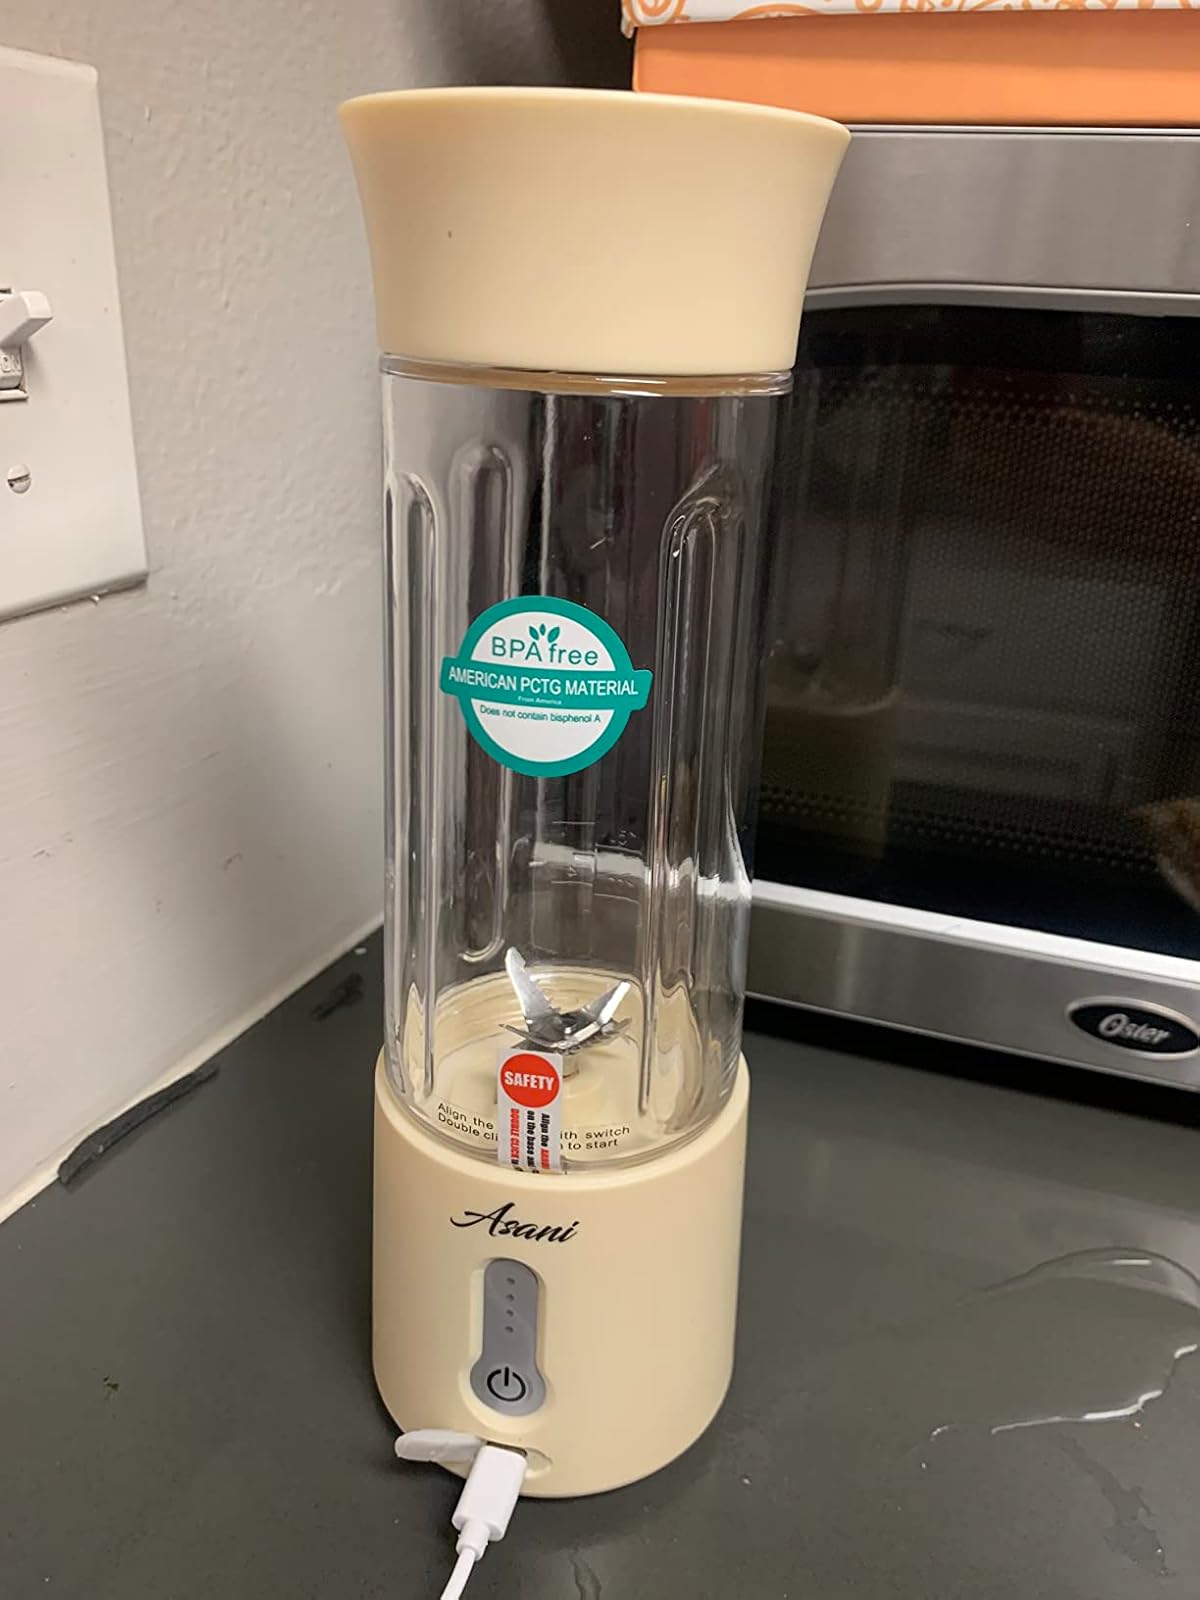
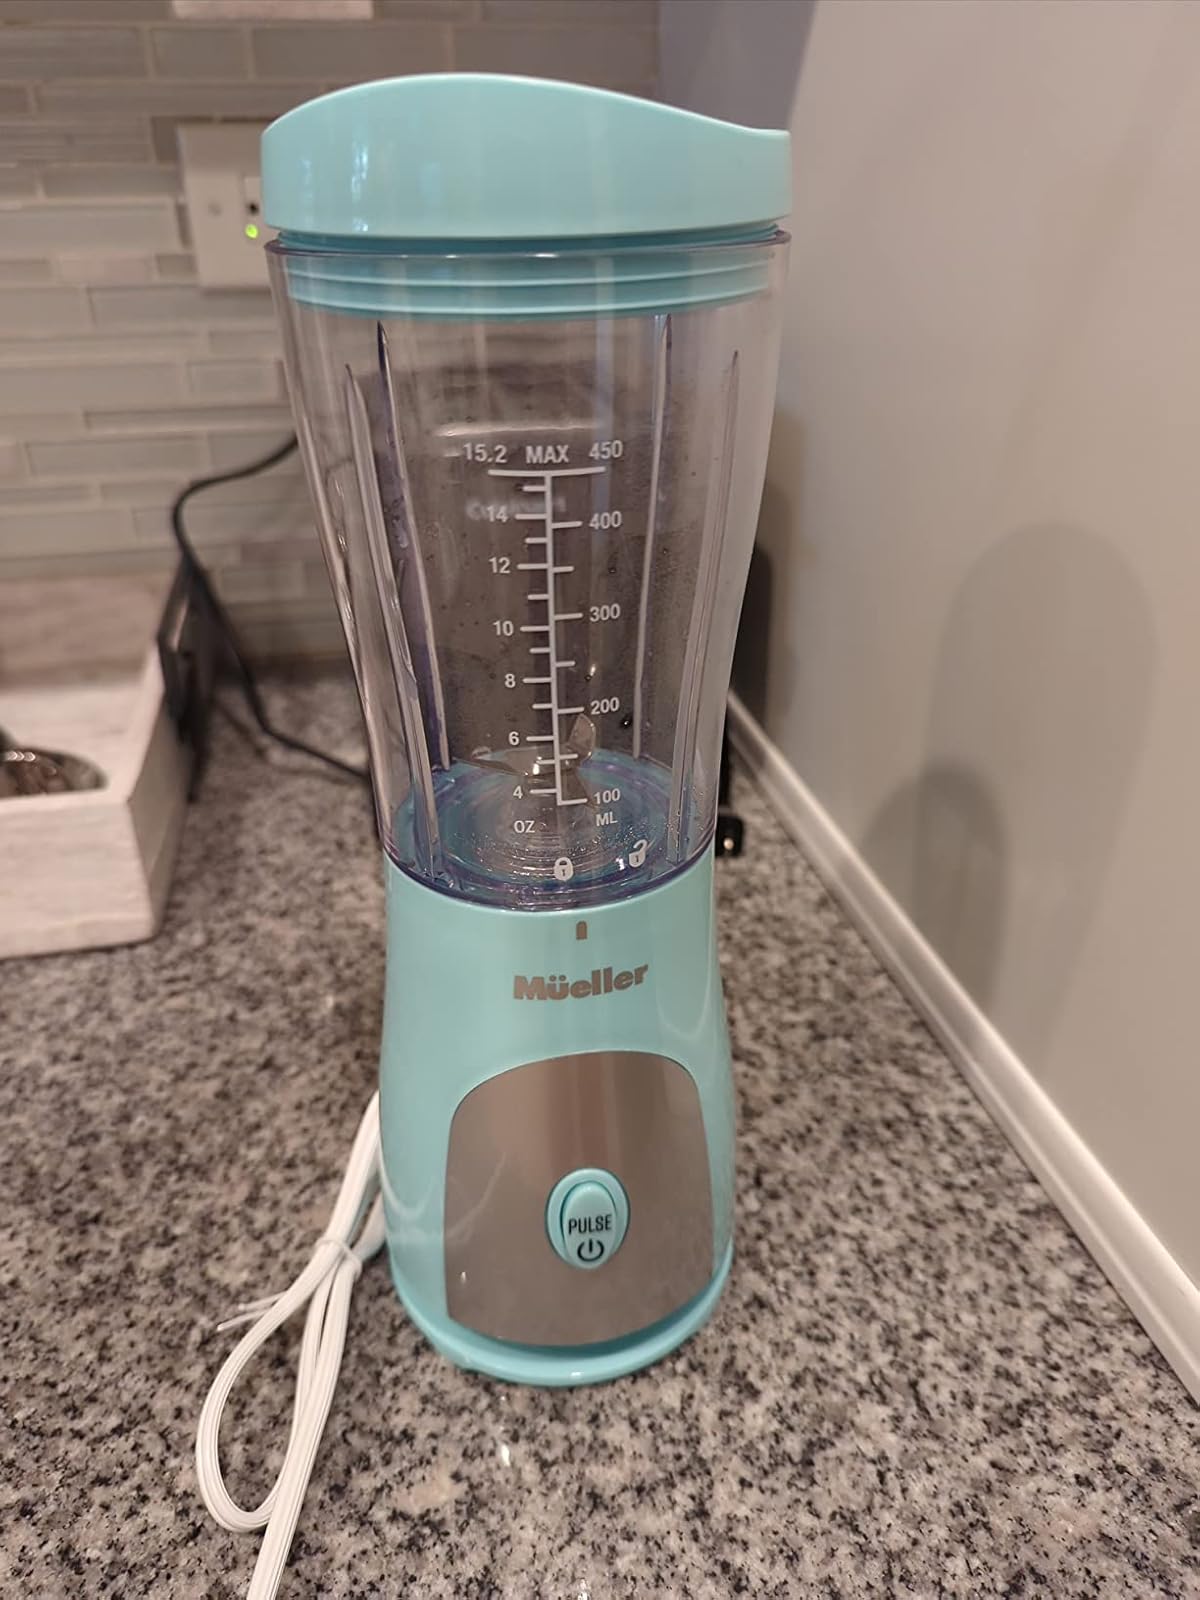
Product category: items_blender
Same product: no